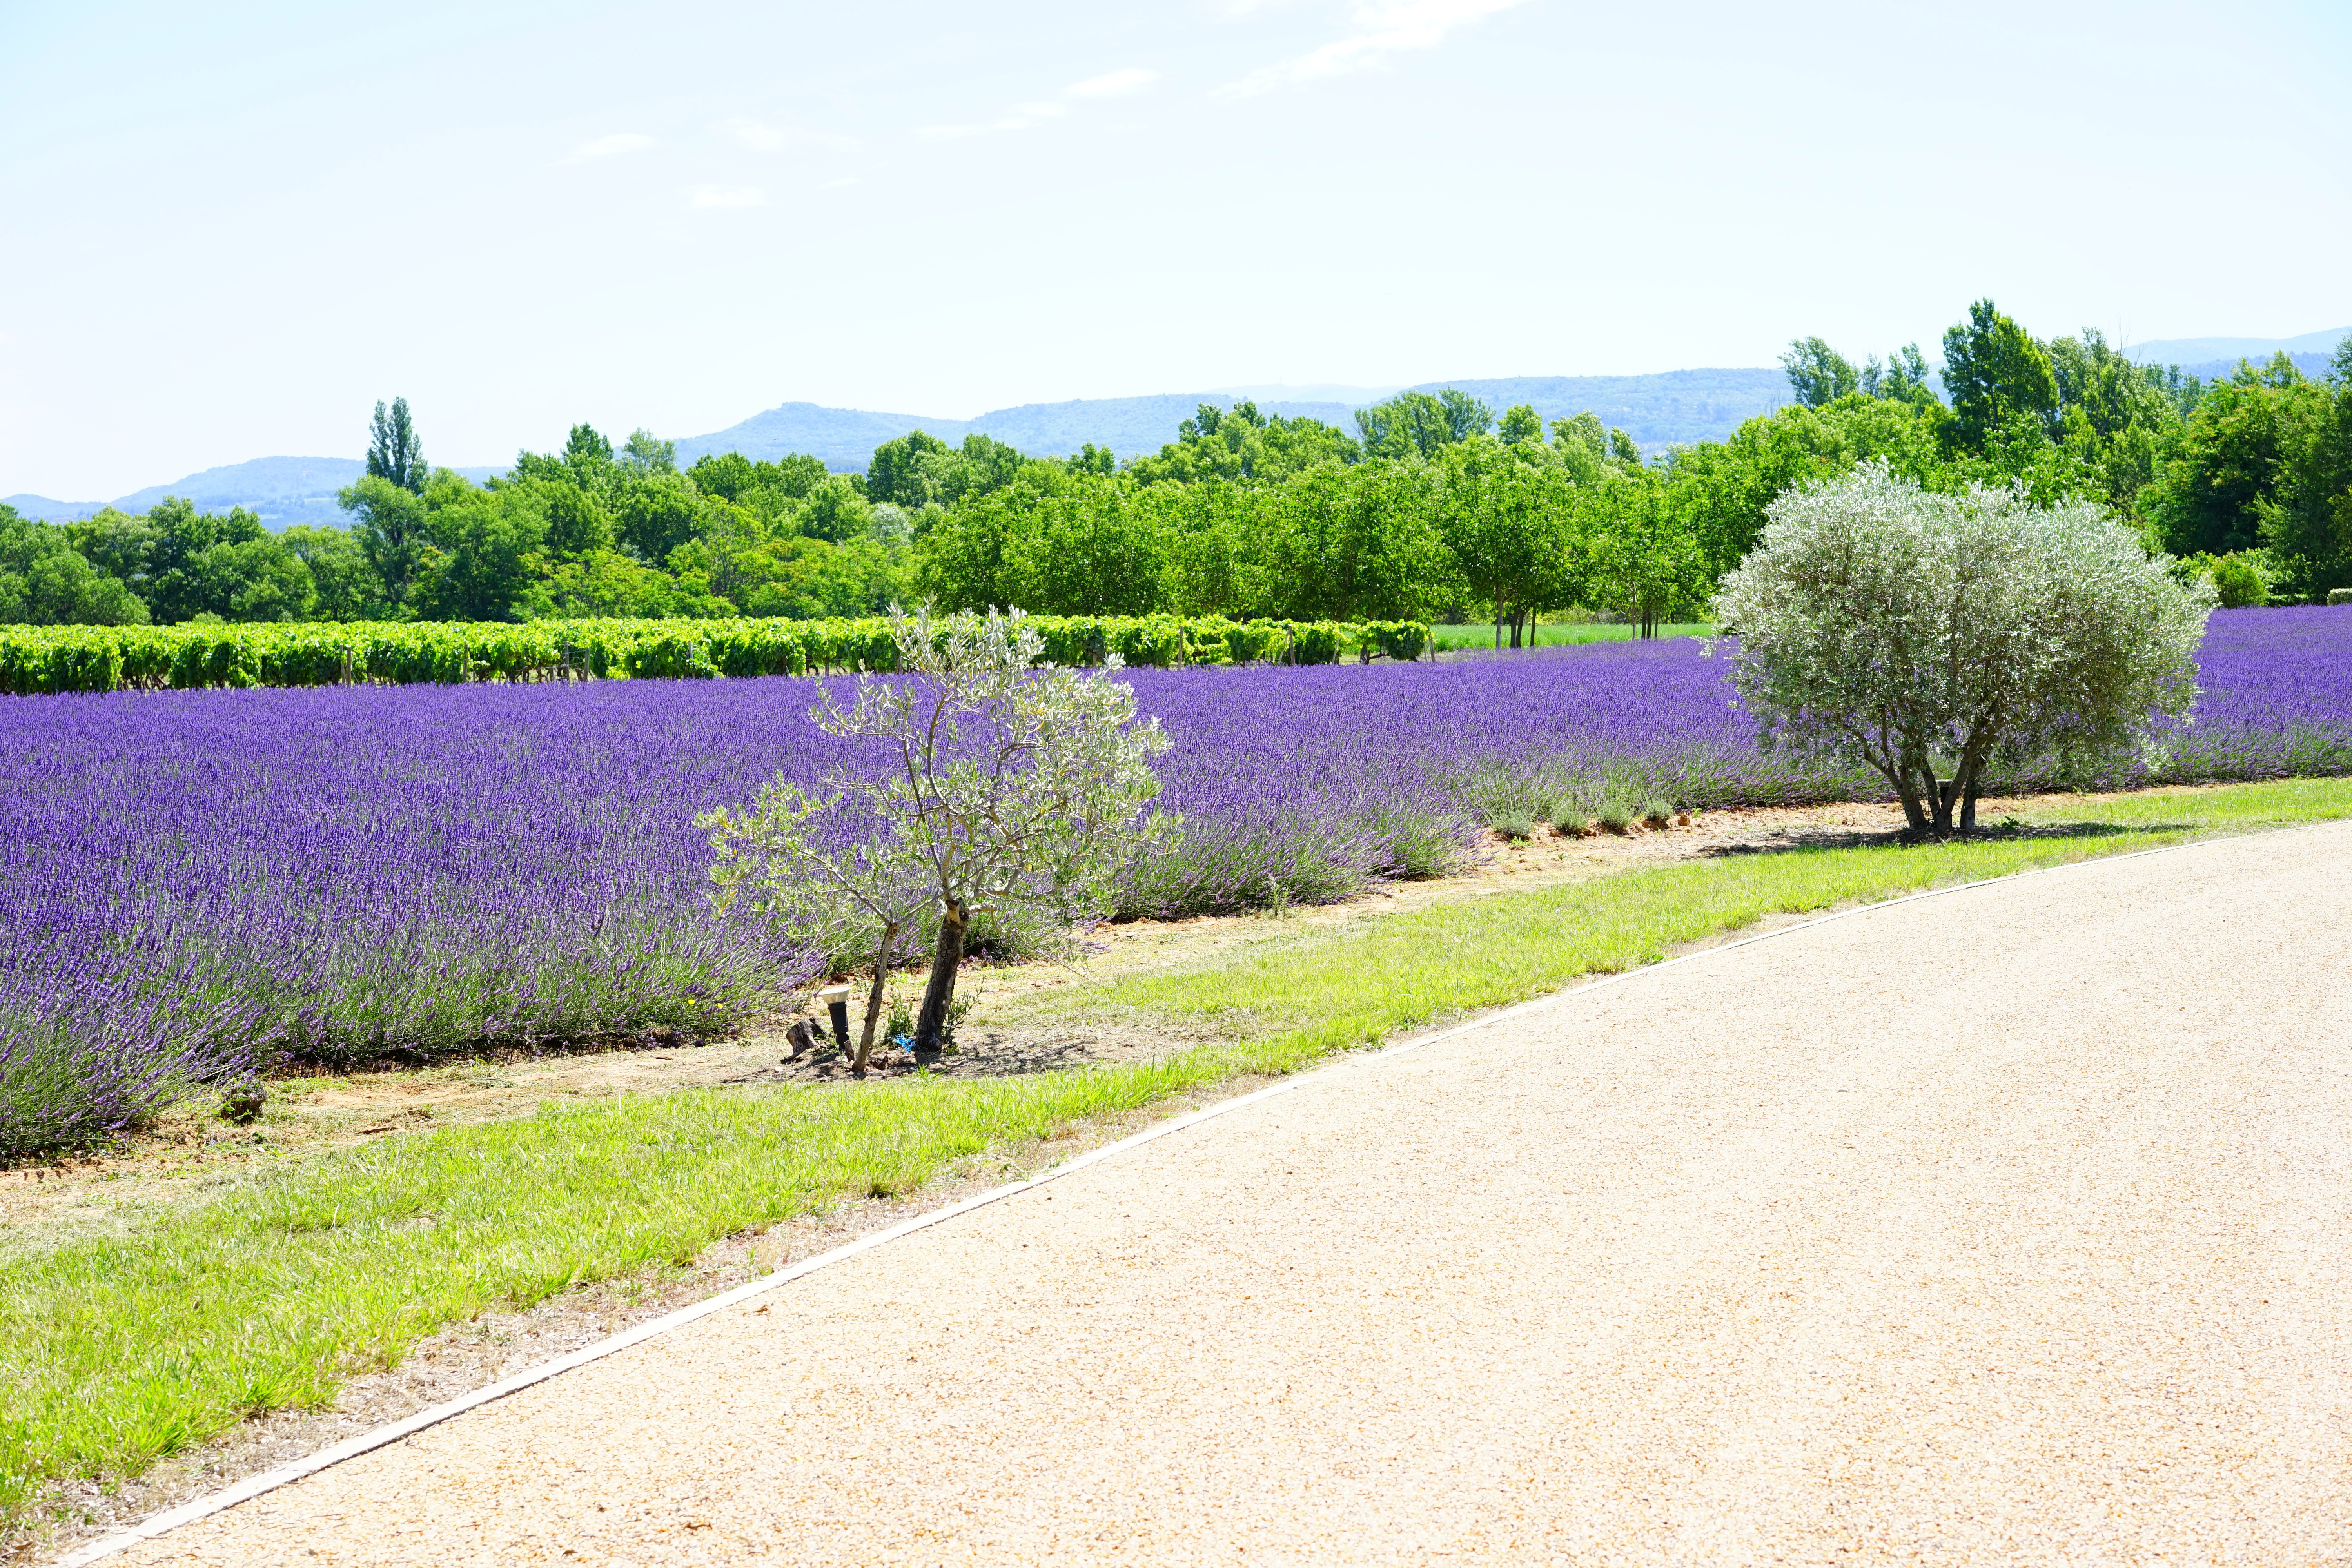
landscape, nature, grass, plant, field, farm, lawn, meadow, flower, purple, summer, aroma, green, herb, crop, soil, botany, blue, agriculture, garden, flora, lavender, flowers, cultivation, wild plant, french, bed, petals, decorative, shrub, violet, lavender field, provence, access, fragrant, away, herbs, flowering, flower meadow, fragrance, aromatic, medicinal plant, rural area, inflorescence, summer flowers, garden flowers, cottage garden, flowering plant, lamiaceae, lavender flowers, dunkellia, lavender cultivation, wildblue, true lavender, narrow leaf lavender, lavandula angustifolia, lavandula officinalis, lavandula vera, scented plant, homeopathy, lavender meadow, lavendula, blooming lavender, lilac blue, grass family